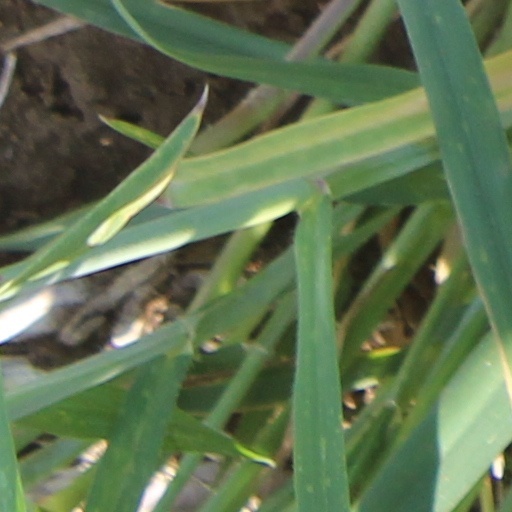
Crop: wheat